Taejo of Joseon

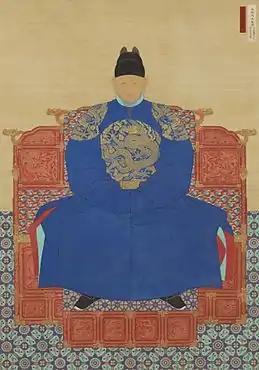
Portrait of King Taejo

Taejo (4 November 1335 – 27 June 1408), personal name Yi Seong-gye, later Yi Dan, was the founder and first monarch of the Joseon dynasty of Korea. After overthrowing the Goryeo dynasty, he ascended to the throne in 1392 and abdicated six years later during a strife between his sons. He was honored as Emperor Go following the establishment of the Korean Empire.